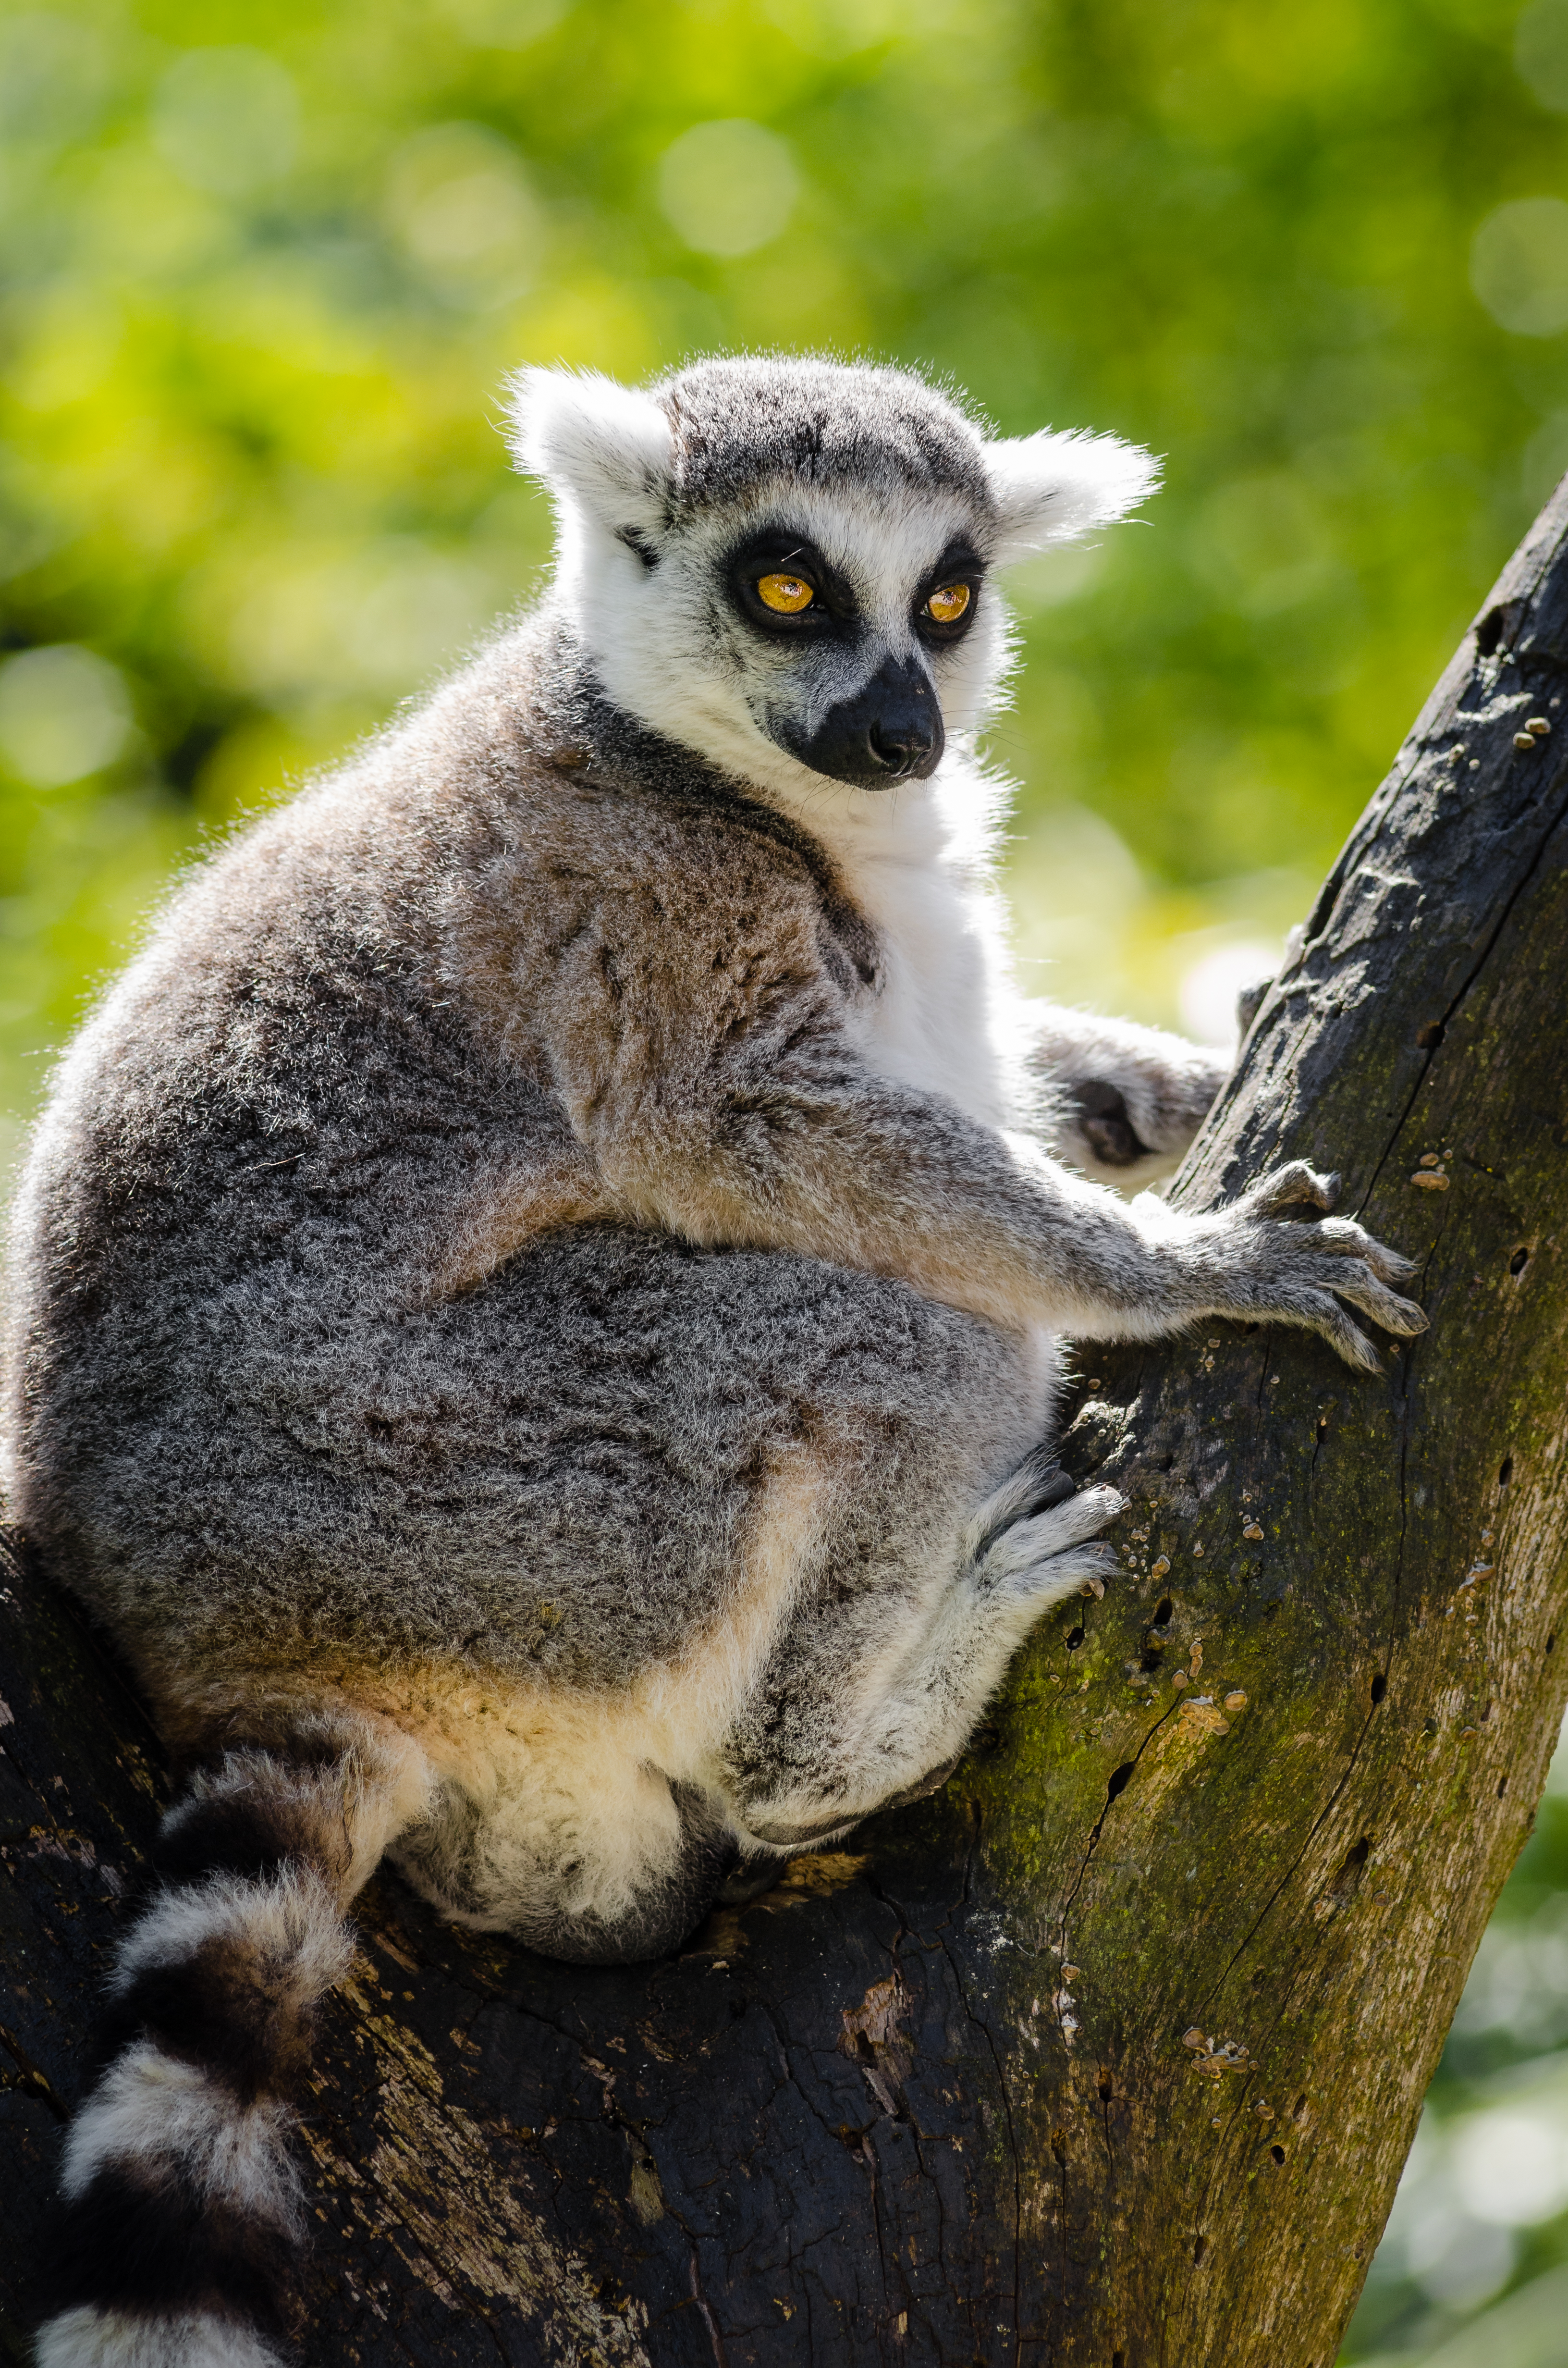
nature, animal, wildlife, zoo, mammal, fauna, primate, close up, madagascar, vertebrate, lemur, new world monkey